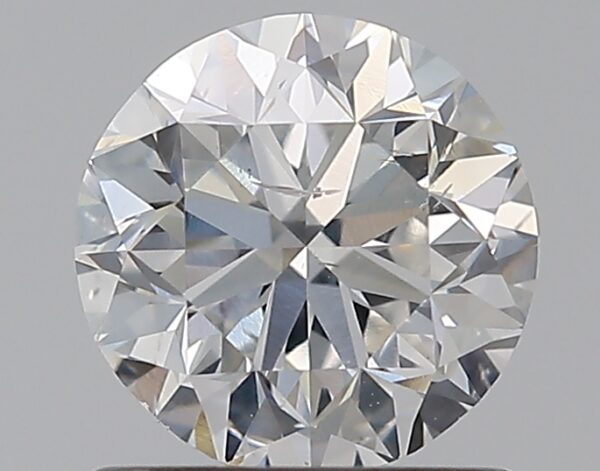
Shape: round
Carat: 0.9
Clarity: SI2
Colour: F
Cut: GD
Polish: EX
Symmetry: VG
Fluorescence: N
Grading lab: GIA
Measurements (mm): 5.89 x 5.97 x 3.91